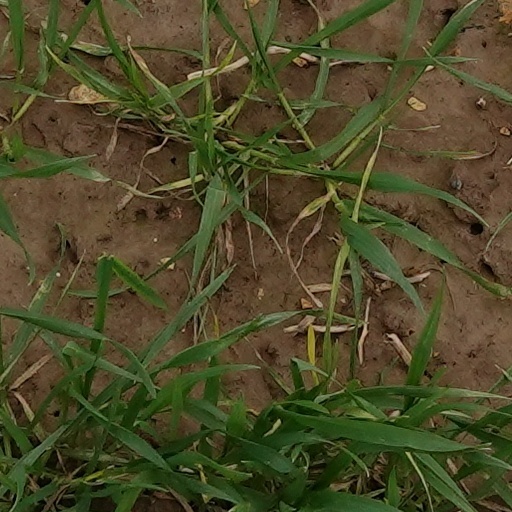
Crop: wheat